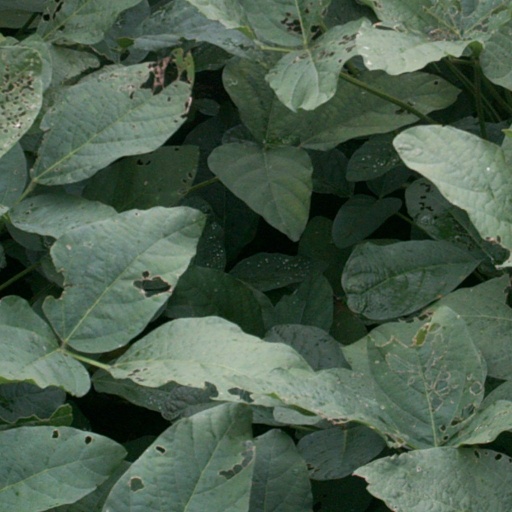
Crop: soybean